Santa Maria della Pace, Massa Martana

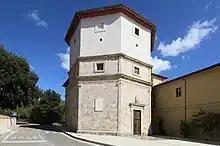
View of the church

San Maria della Pace is a Renaissance-style, Roman Catholic, Marian sanctuary-church and convent in the town of Massa Martana, province of Perugia, Umbria, Italy. The former convent building also houses part of the town library and archive system.